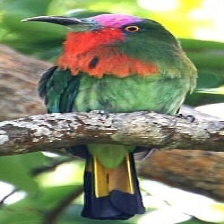
Species: RED BEARDED BEE EATER
Scientific name: NYCTYORNIS AMICTUS
ImageNet parent category: bee_eater